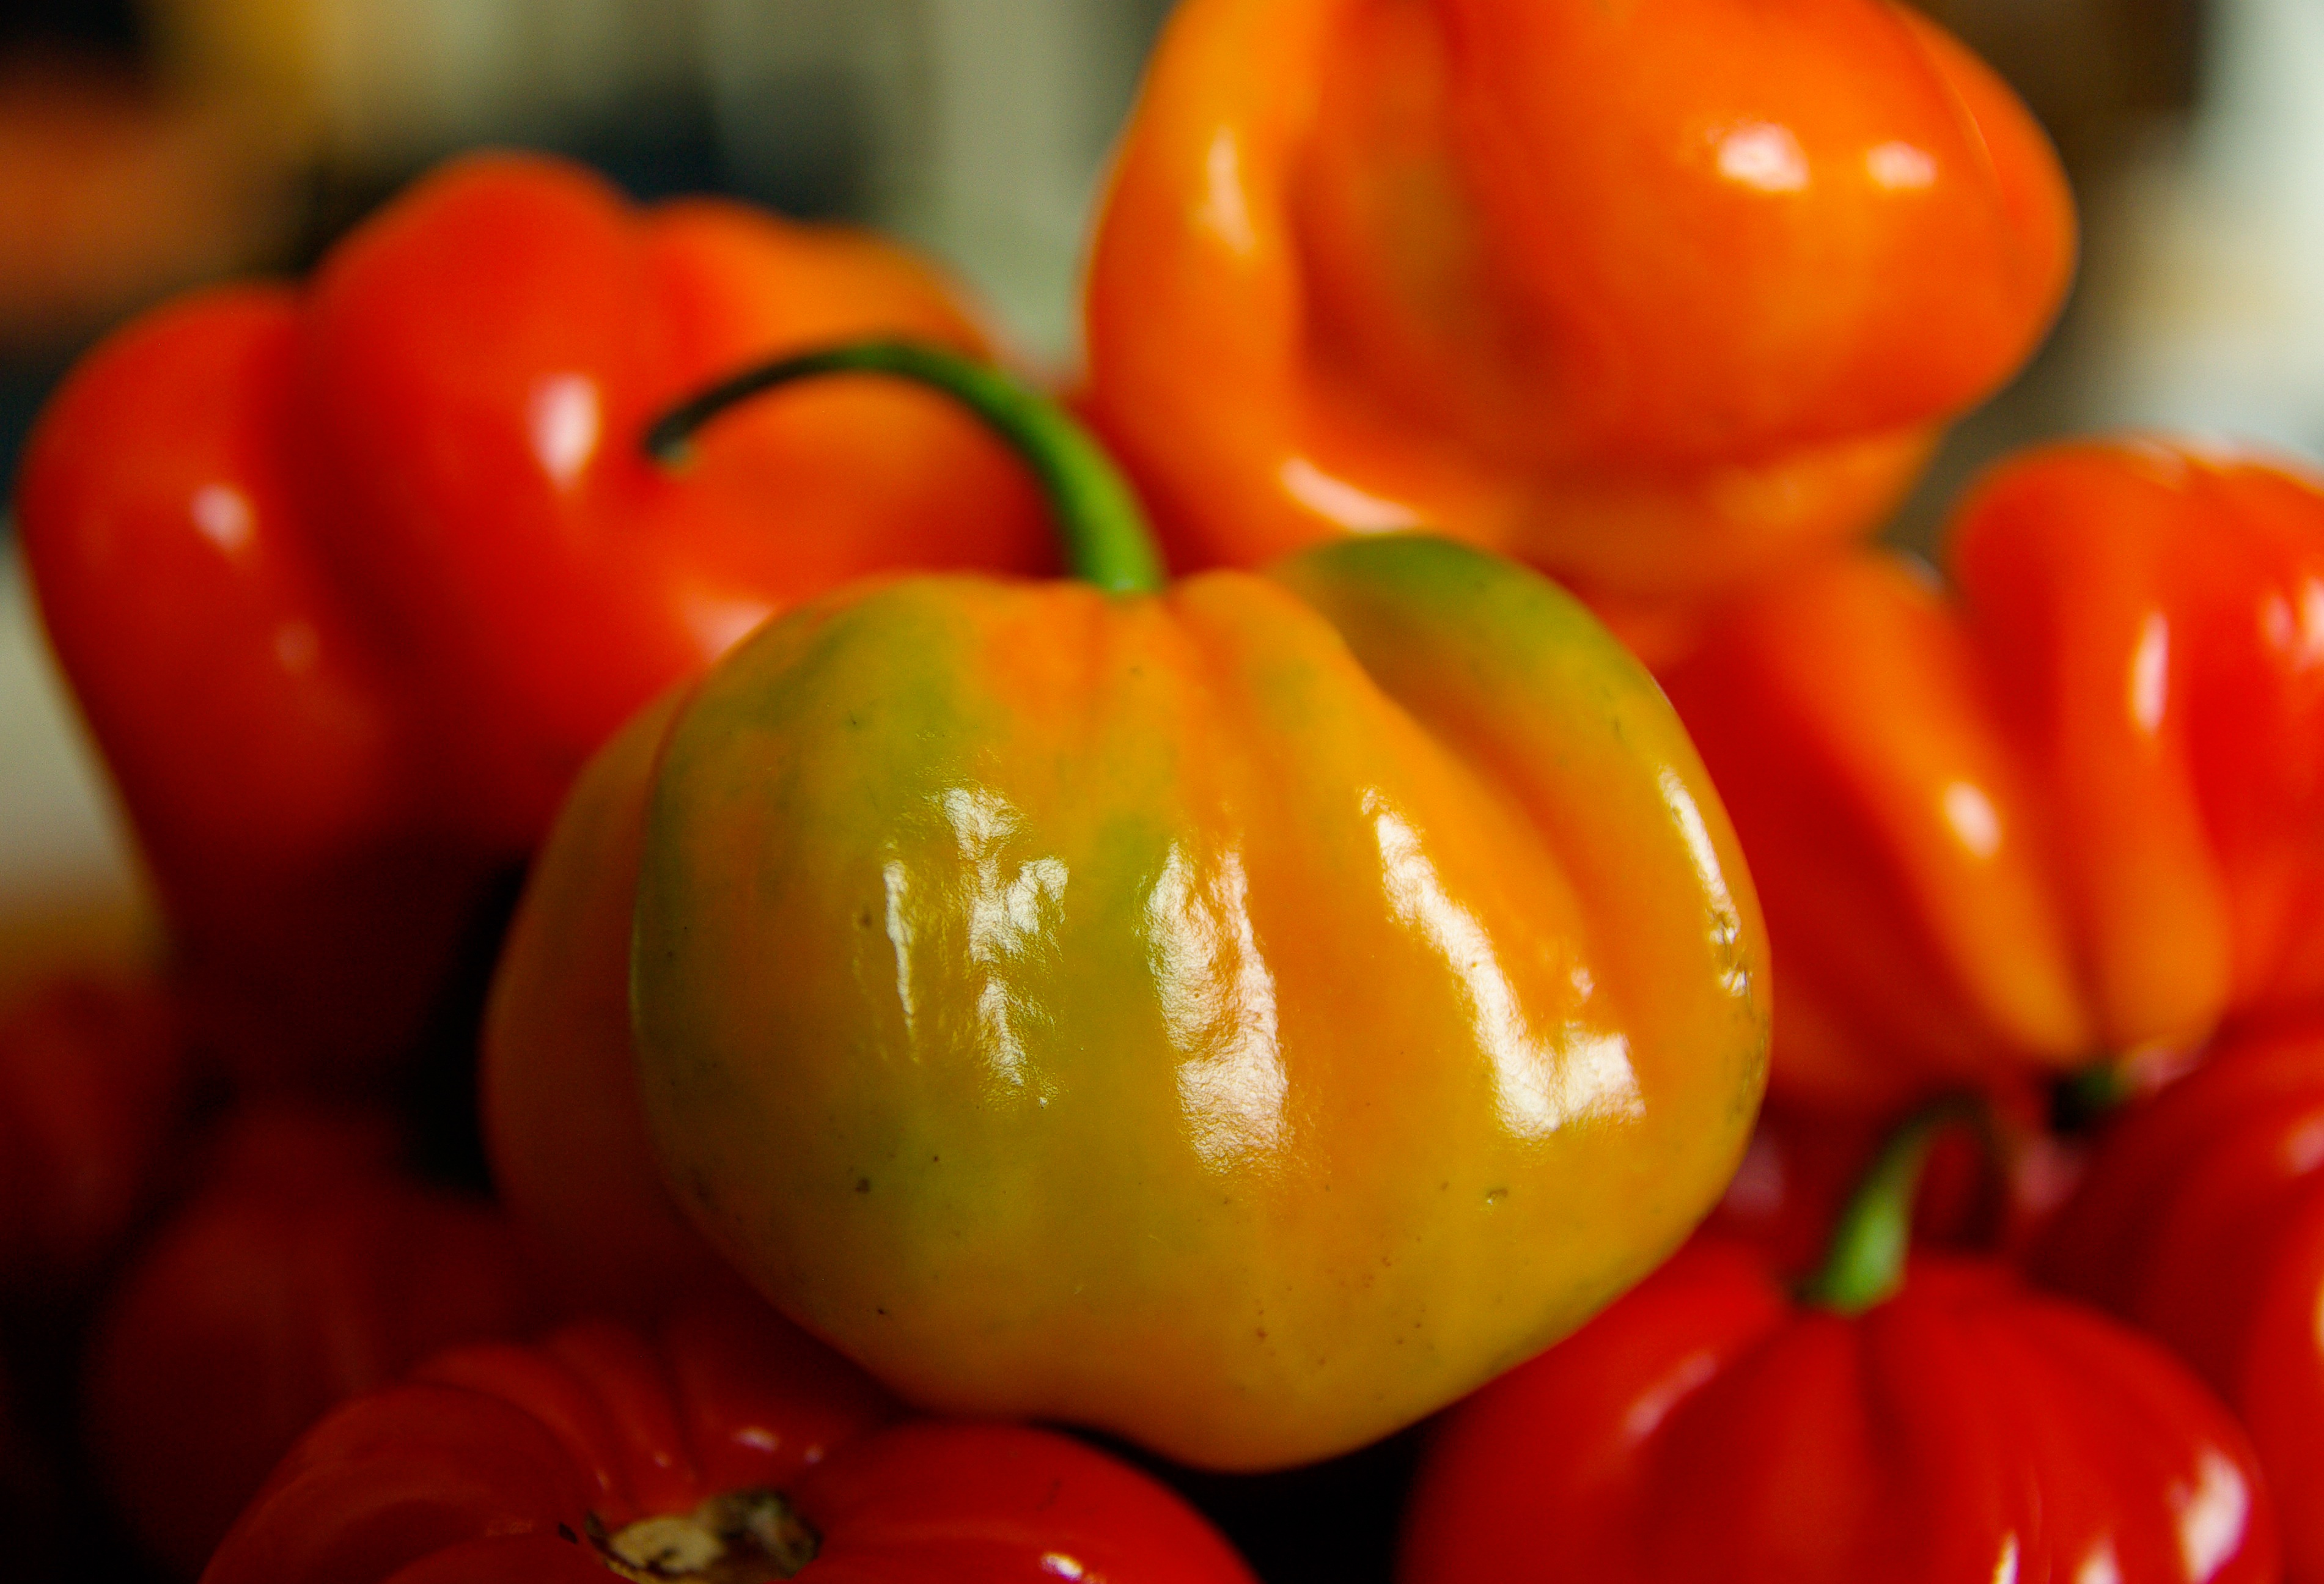
plant, fruit, food, produce, vegetable, kitchen, tomato, spices, peppers, bell pepper, flowering plant, west indies, land plant, potato and tomato genus, bell peppers and chili peppers, pimiento